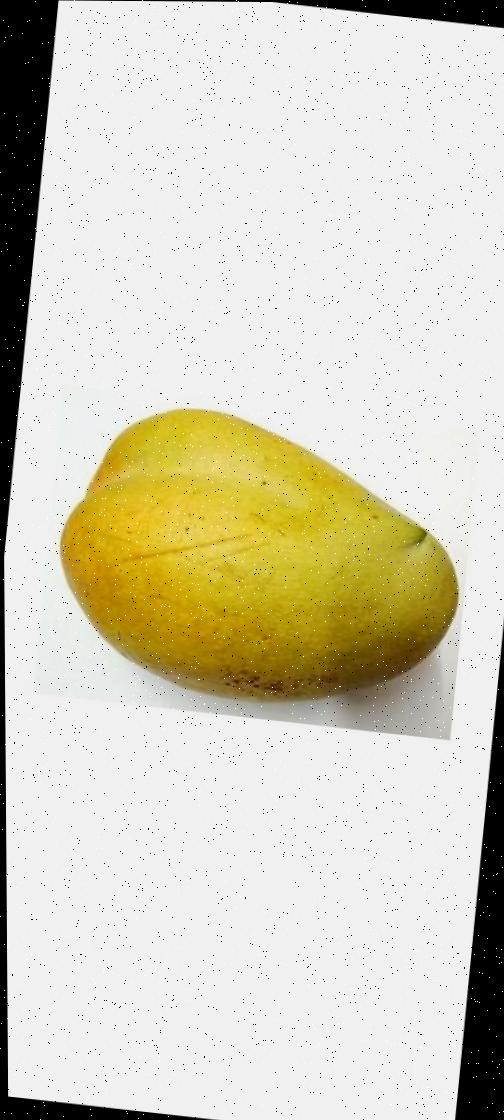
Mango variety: Bari-11